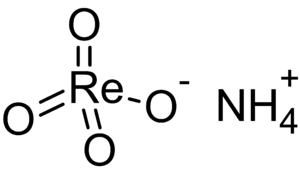
Le perrhénate d'ammonium est le sel d'ammonium de l'acide perrhénique. Soluble dans l'eau, il a été découvert peu après le rhénium.